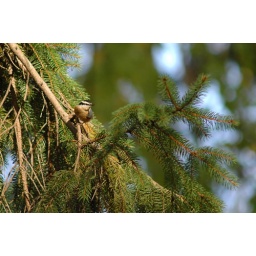
Red-breasted Nuthatch in a pine tree